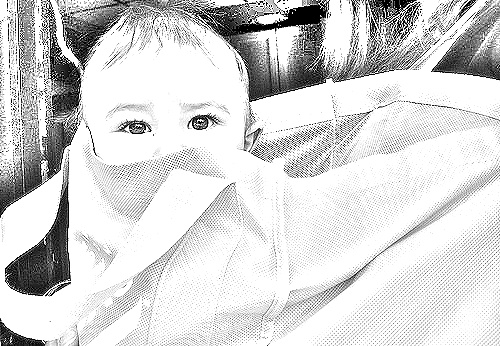
Portrait style: Sketch Portrait